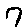
Label: 7